70,000 Character Petition

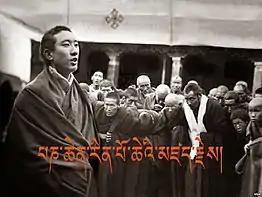
Panchen Lama with monks in Tibet, date unknown

Following the departure into exile of the 14th Dalai Lama Tenzin Gyatso in 1959, the 10th Panchen Lama was offered the presidency of the preparatory committee for the establishments of the Tibet Autonomous Region. In 1960, the Chinese named him vice-chairman of the National People's Congress in order that he act as the spokesperson for Chinese policy in Tibet. In this capacity, the 10th Panchen Lama visited several Chinese regions where "he saw nothing but misery and desolation." In 1962, he met with Westerners in Lhasa, the capital of the current Tibet Autonomous Region. He affirmed to them his desire to "fulfill his revolutionary duty towards the people" and to "live the life of a good Buddhist." The Panchen Lama returned to Beijing on Mao's orders. During the voyage, throngs of Tibetans begged him to "end all the deprivation and hardships we've suffered." In Beijing, he asked Mao directly to "put an end to the abuses committed against the Tibetan people, to increase their food rations, to provide adequate care for the aged and the infirm, and to respect religious liberty." Mao listened politely but no measures were undertaken.